Pre-Code Hollywood

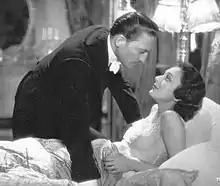
Scenes such as this, in which a man is about to kiss a woman in bed in her nightgown (Warren William and Ann Dvorak in 1932's "Three on a Match"), were proscribed by the Production Code. After 1934, a scene such as this would not appear in a Hollywood film for decades.

In the early 1930s, the studios made a series of films that aimed to provide viewers a sense of the exotic, an exploration of the unknown and the forbidden. Films such as "Africa Speaks" were directly marketed by referencing interracial sex; moviegoers received small packets labeled "Secrets", which contained pictures of naked black women. As portrayals of historic conditions, these movies are of little educational value, but as artifacts that show Hollywood's attitude towards race and foreign cultures, they are enlightening. The lack of black characters in films highlights their status in Jim Crow America.